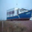
Label: ship